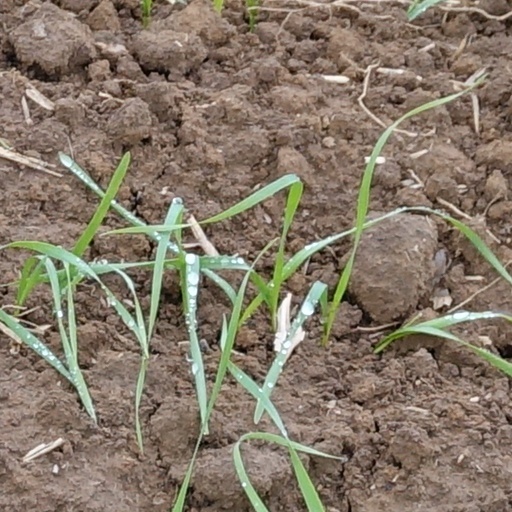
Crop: wheat